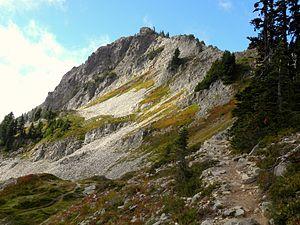
Le pic Plummer est un sommet de la chaîne des Cascades, aux États-Unis. Il culmine à 1 942 mètres d'altitude dans le comté de Lewis, dans l'État de Washington. Il est protégé au sein de la Mount Rainier Wilderness, dans le parc national du mont Rainier.